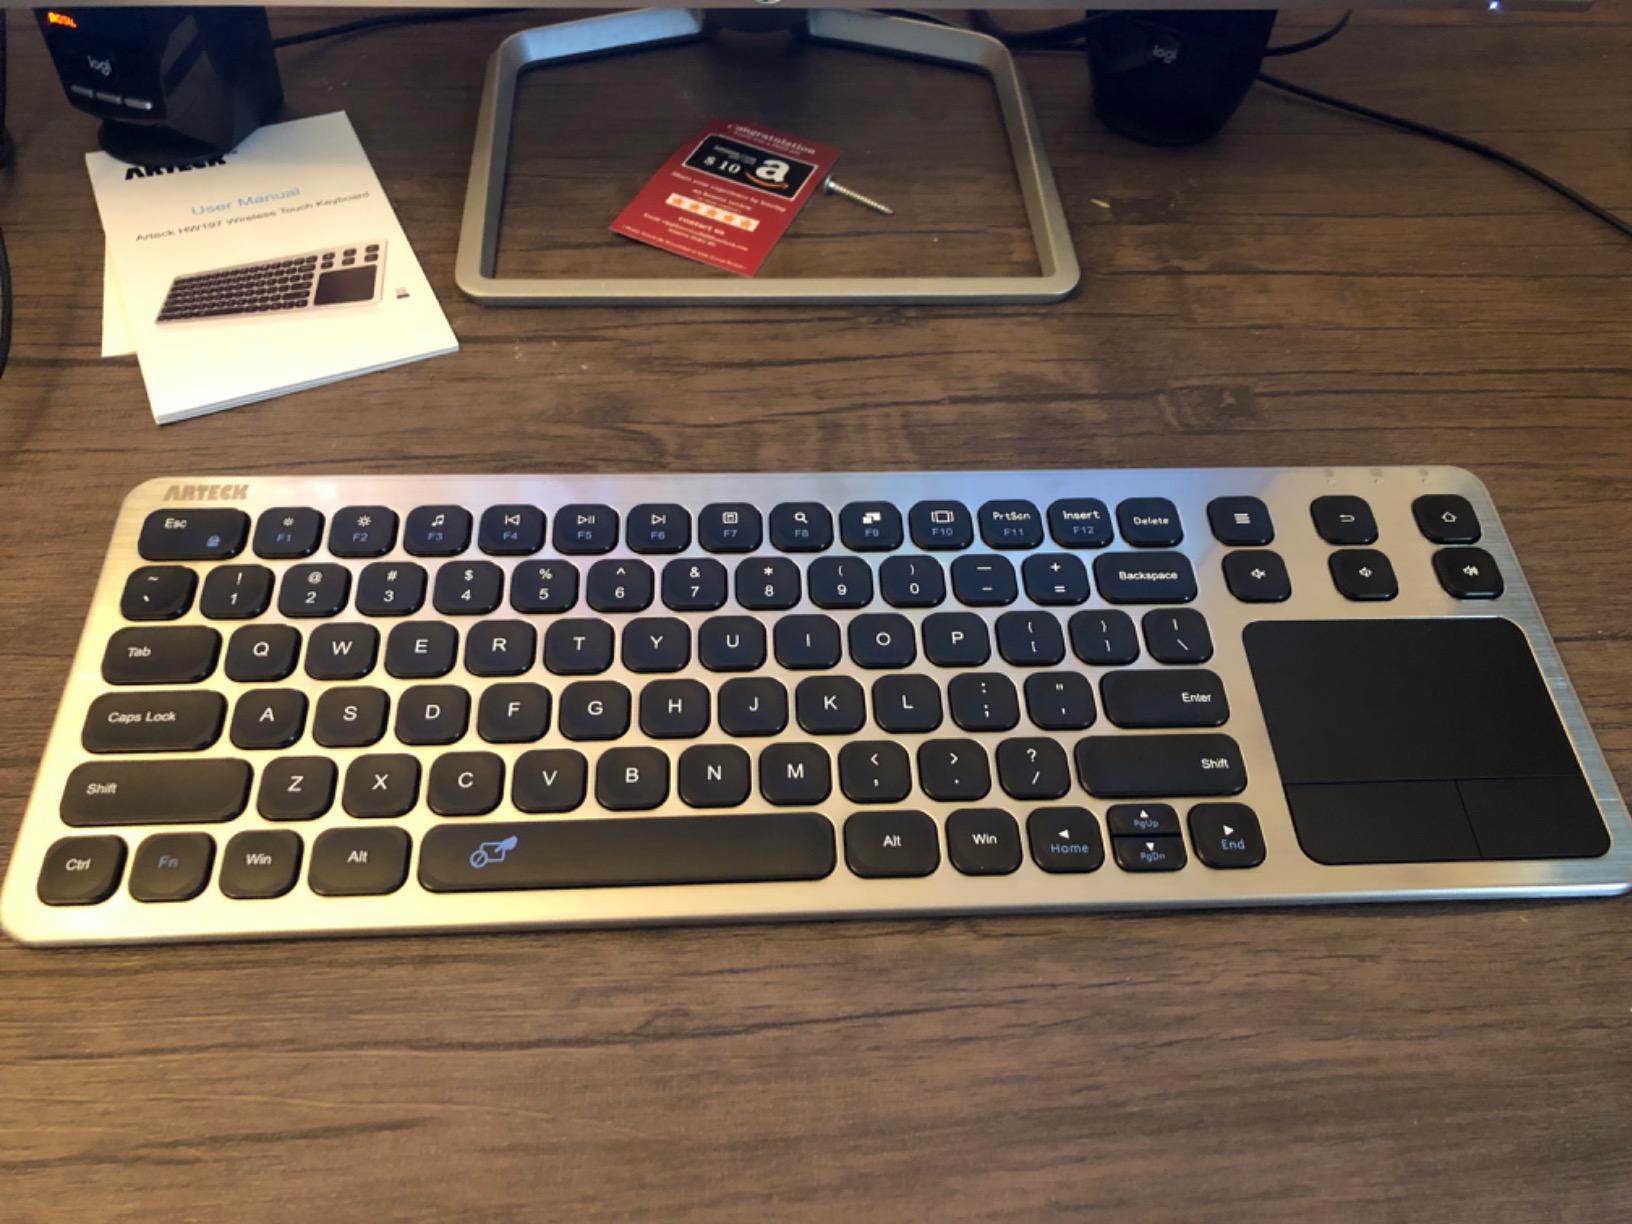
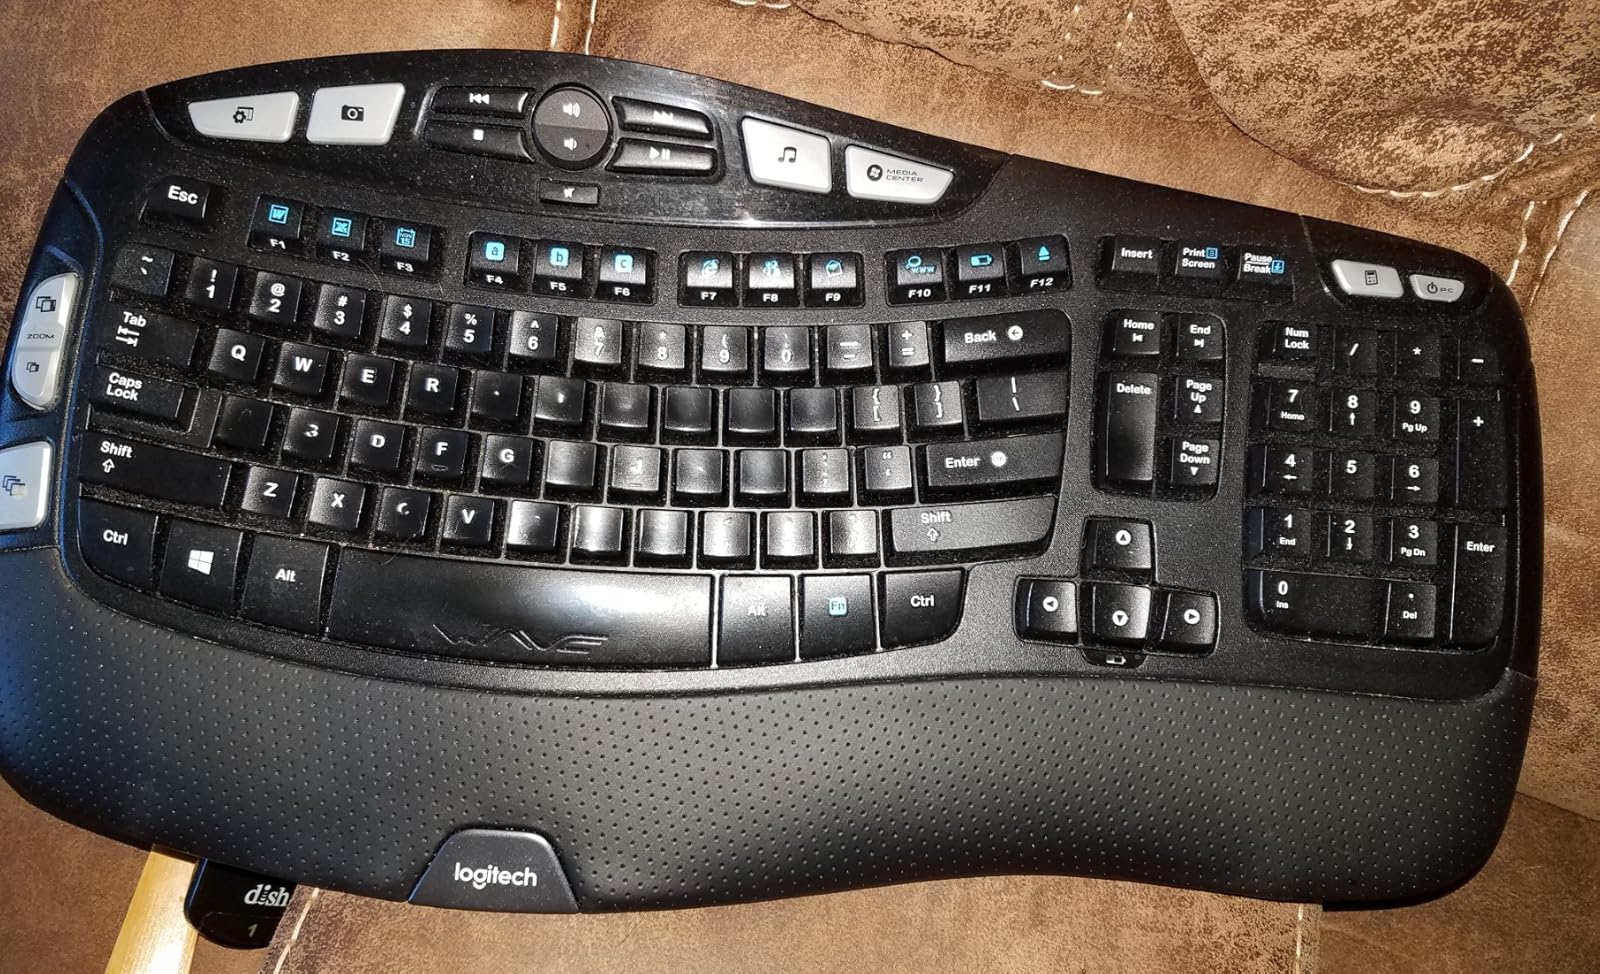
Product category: keyboard
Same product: no